Russian Civil War

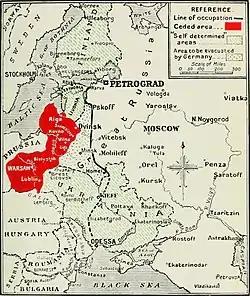
Borders of the buffer states drawn by the Treaty of Brest-Litovsk

The Constituent Assembly met on 18 January 1918. The Right SR Viktor Chernov was elected president defeating the Bolshevik supported candidate, the Left SR Maria Spiridonova (she would later break with the Bolsheviks and after the decades of gulag, she was shot on Stalin's orders in 1941). The Bolsheviks subsequently disbanded the Constituent Assembly and proceeded to rule the country as a one-party state with all opposition parties outlawed in 1921. A simultaneous demonstration in favor of the Constituent Assembly was dispersed with force, but there was little protest afterwards.